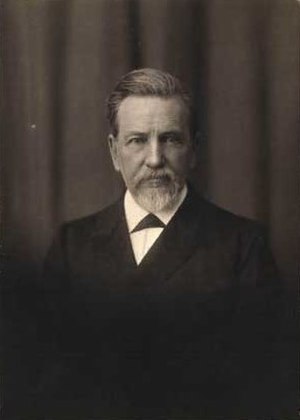
N.C. Rom
N.C. Rom